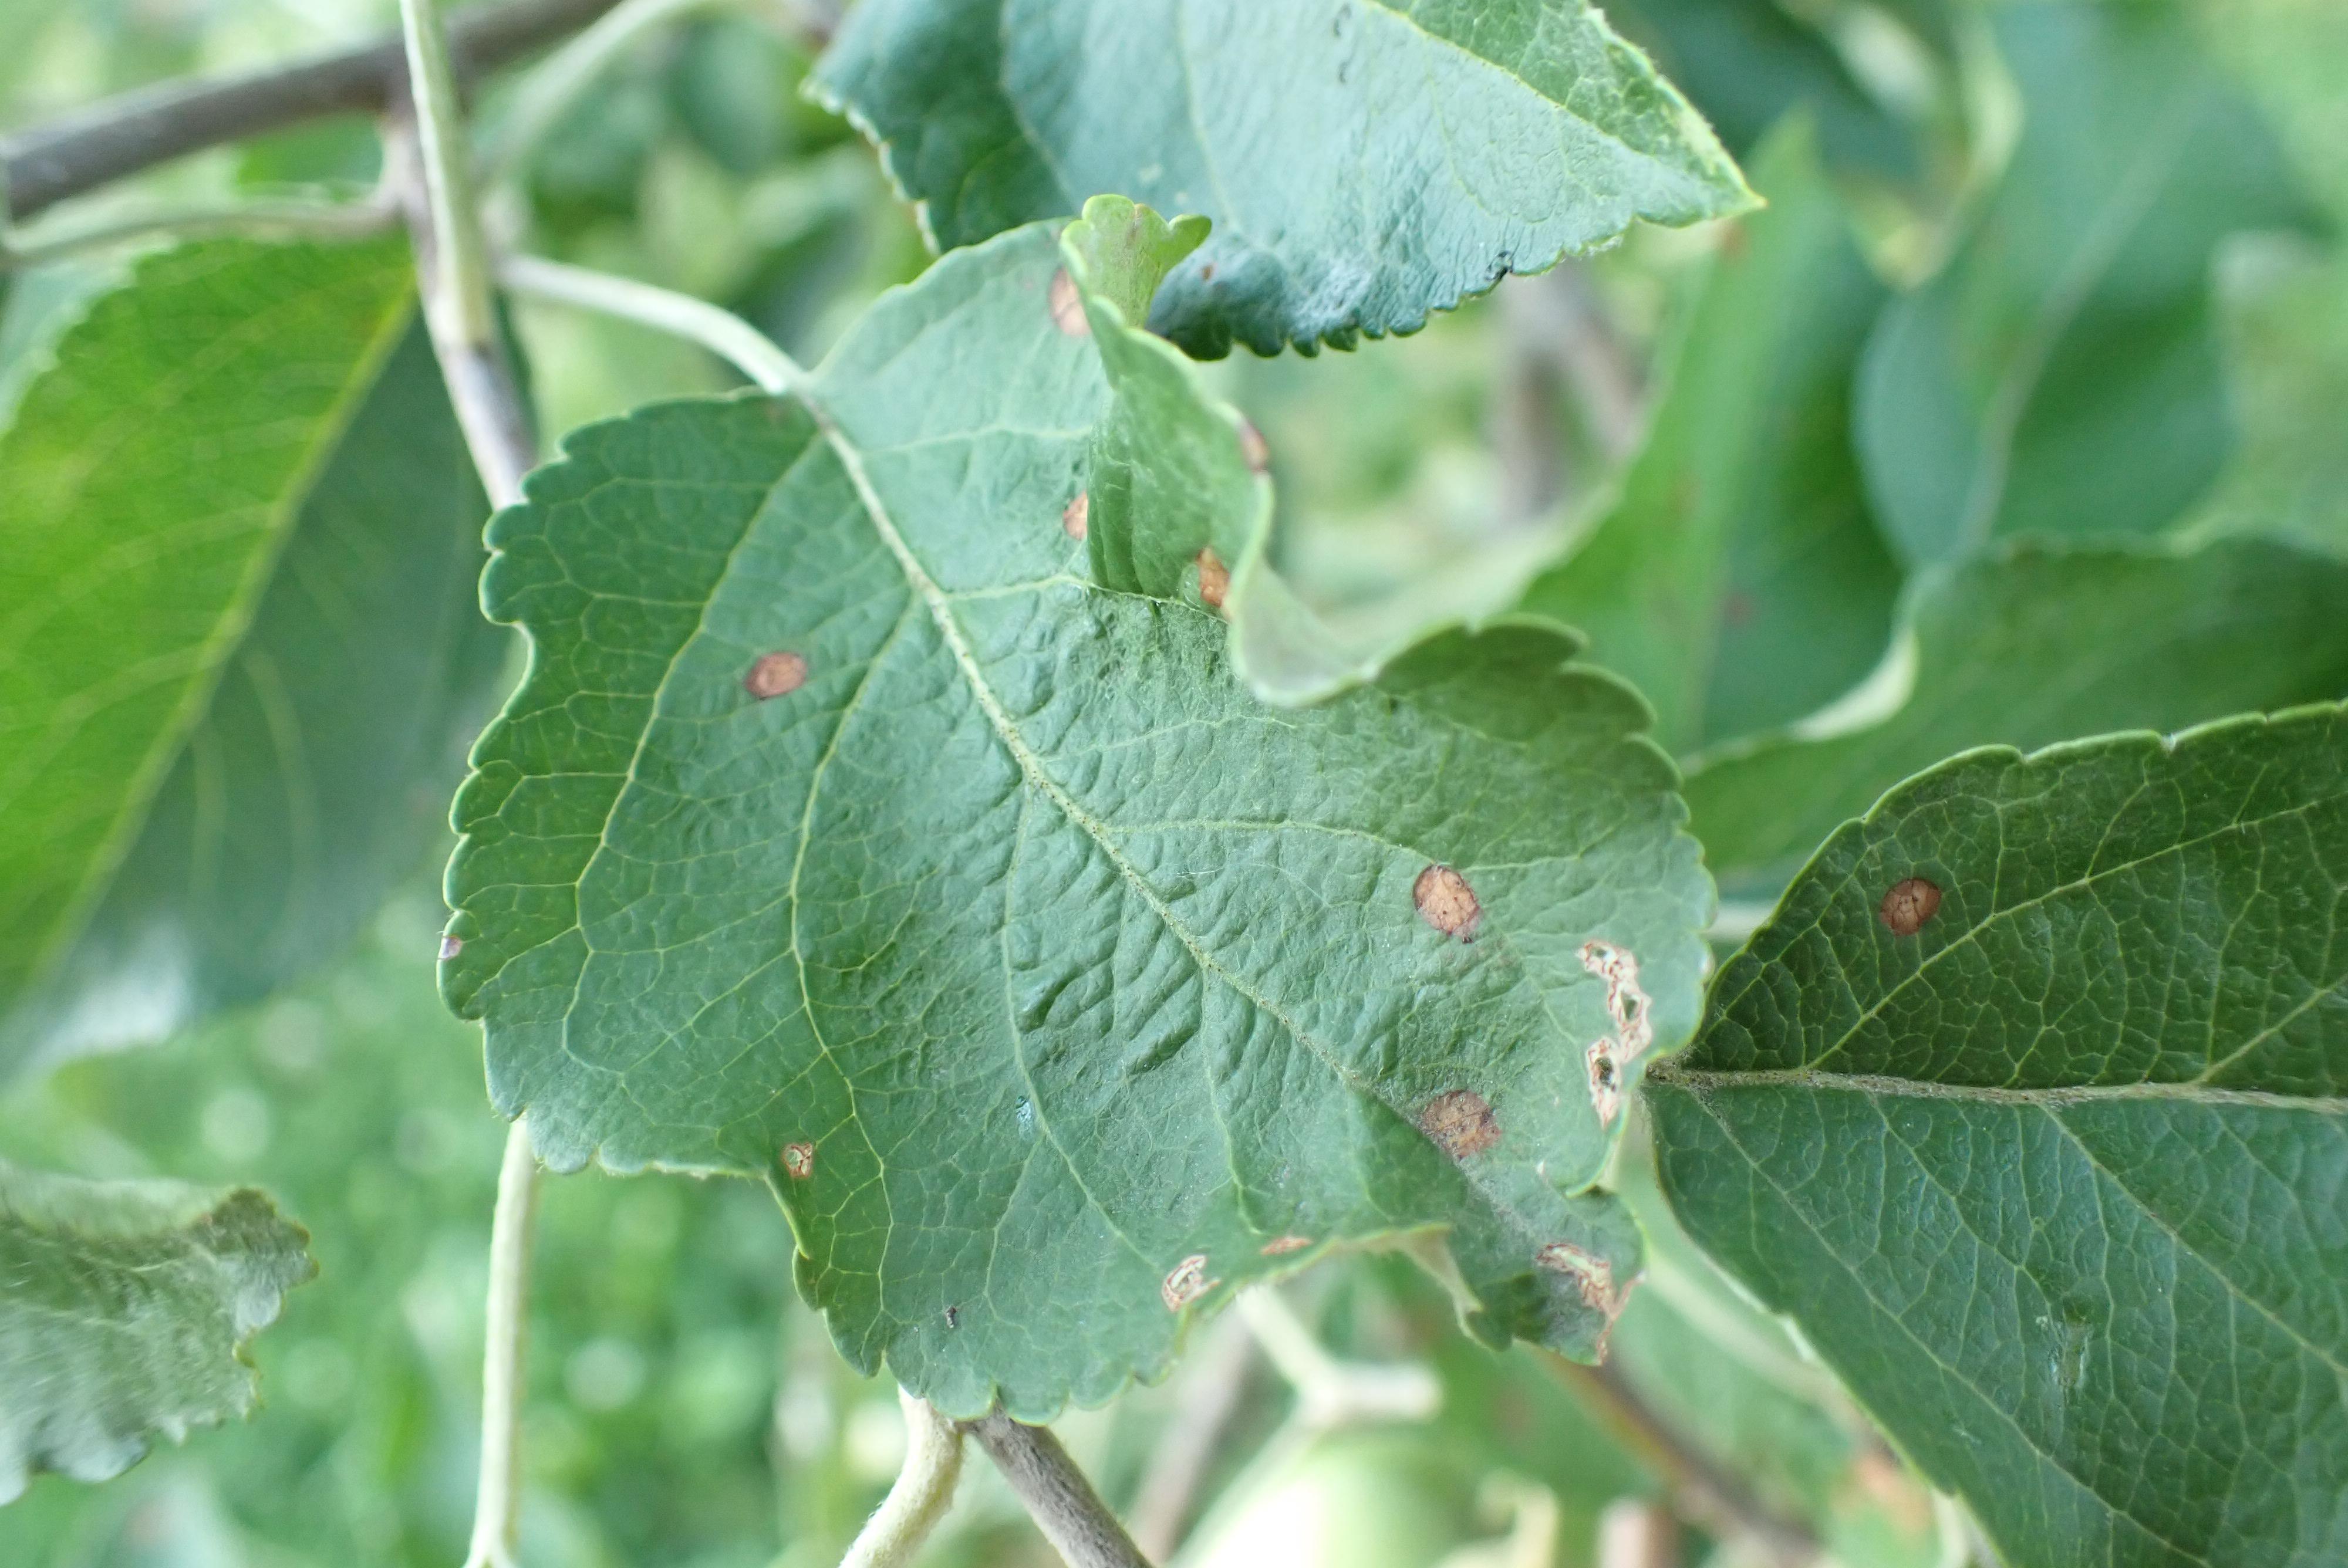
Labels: frog_eye_leaf_spot